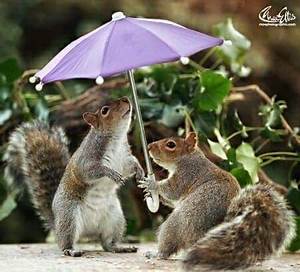
Label: squirrel